Dario Fo

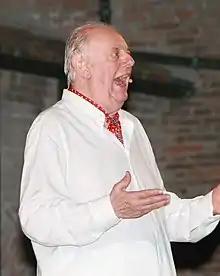
Dario Fo in Cesena

The pre-Christmas 1987 performance of "The First Miracle of the Infant Jesus" on Italian television's variety-lottery show "Fantastico" led to further accusations of blasphemy from the Vatican; Fo portrayed the titular character deploying bolts of lightning to save other children from a bully. For the first time in 26 years, in April and May 1988, Fo and Rame collaborated on an original project, "Transmissione forzata" ("Forced Transmission") on Italian television. Restricted to Rai 3, the series featured ironic songs about RAI censorship and Italian politicians, dancing girls and satirical news bulletins, a ballet on Palestine and a "weather report" on national rape statistics. Also in 1988, Fo returned to film acting for the first time since 1958, playing a retired professor in "Musica per vecchi animali" ("Music for Old Animals").